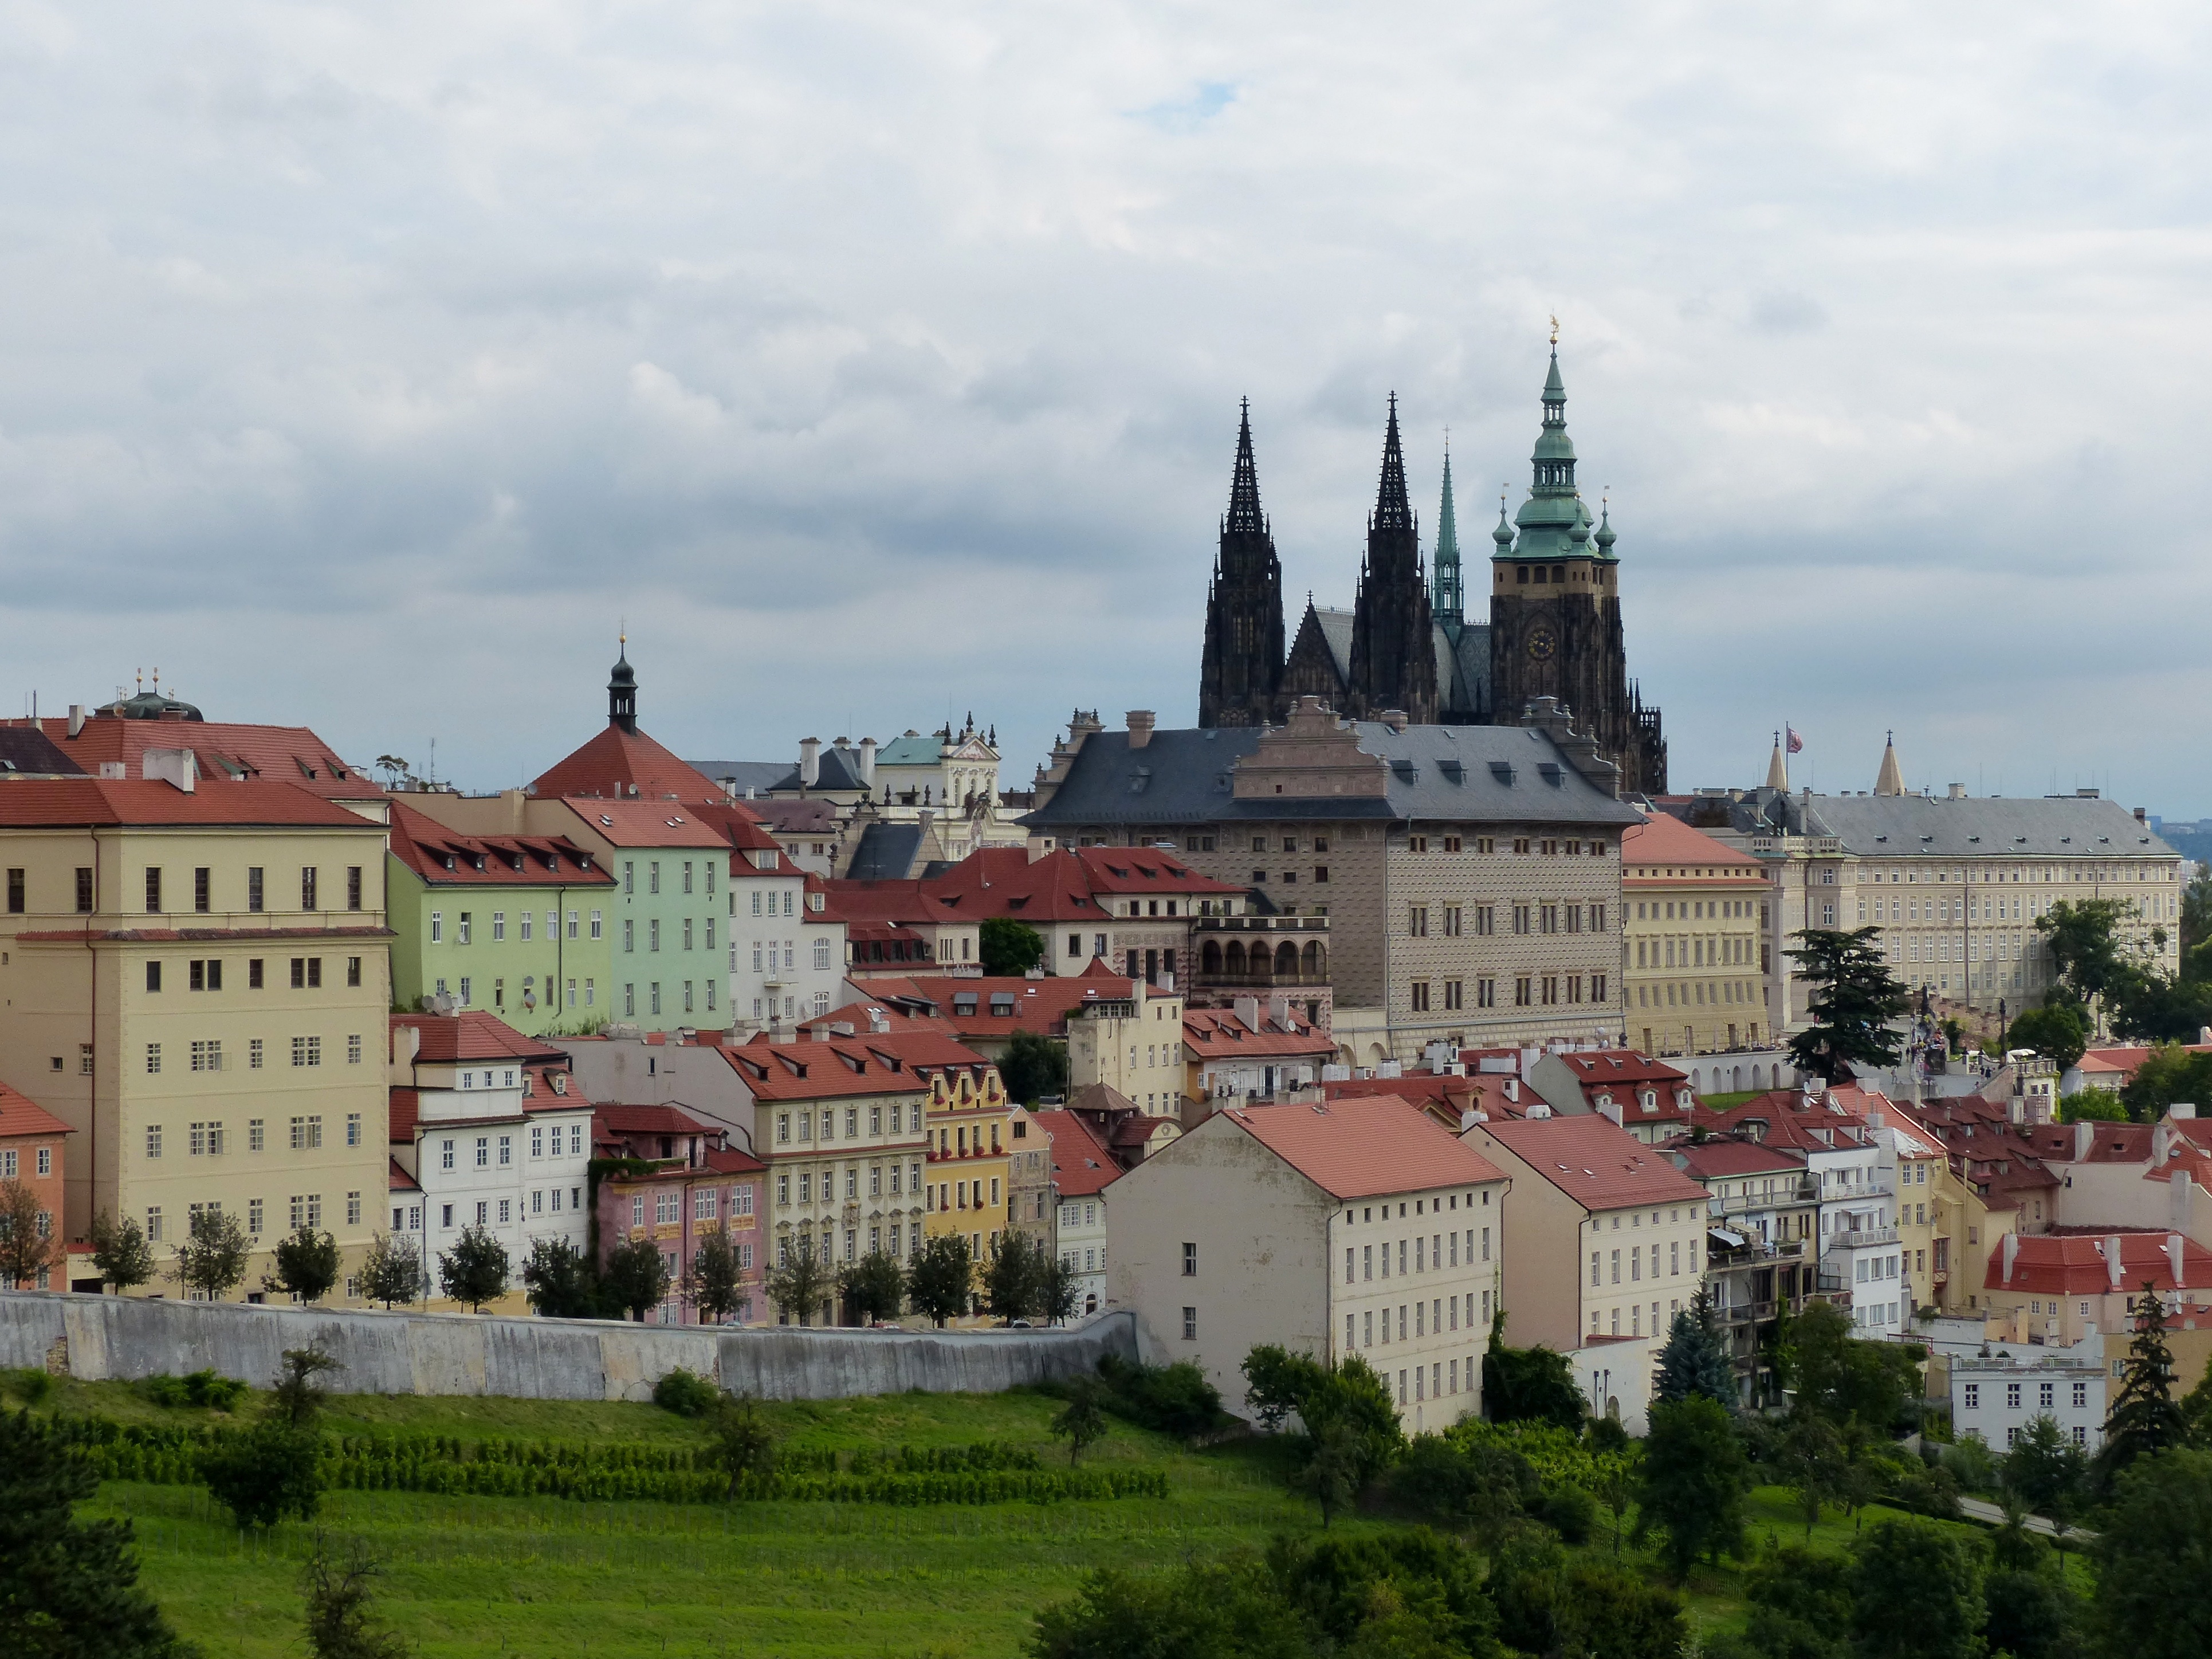
skyline, town, building, chateau, palace, city, cityscape, travel, europe, castle, landmark, cathedral, prague, tourism, place of worship, town square, republic, hrad, czech, cesko, praha, petrin, historic site, human settlement